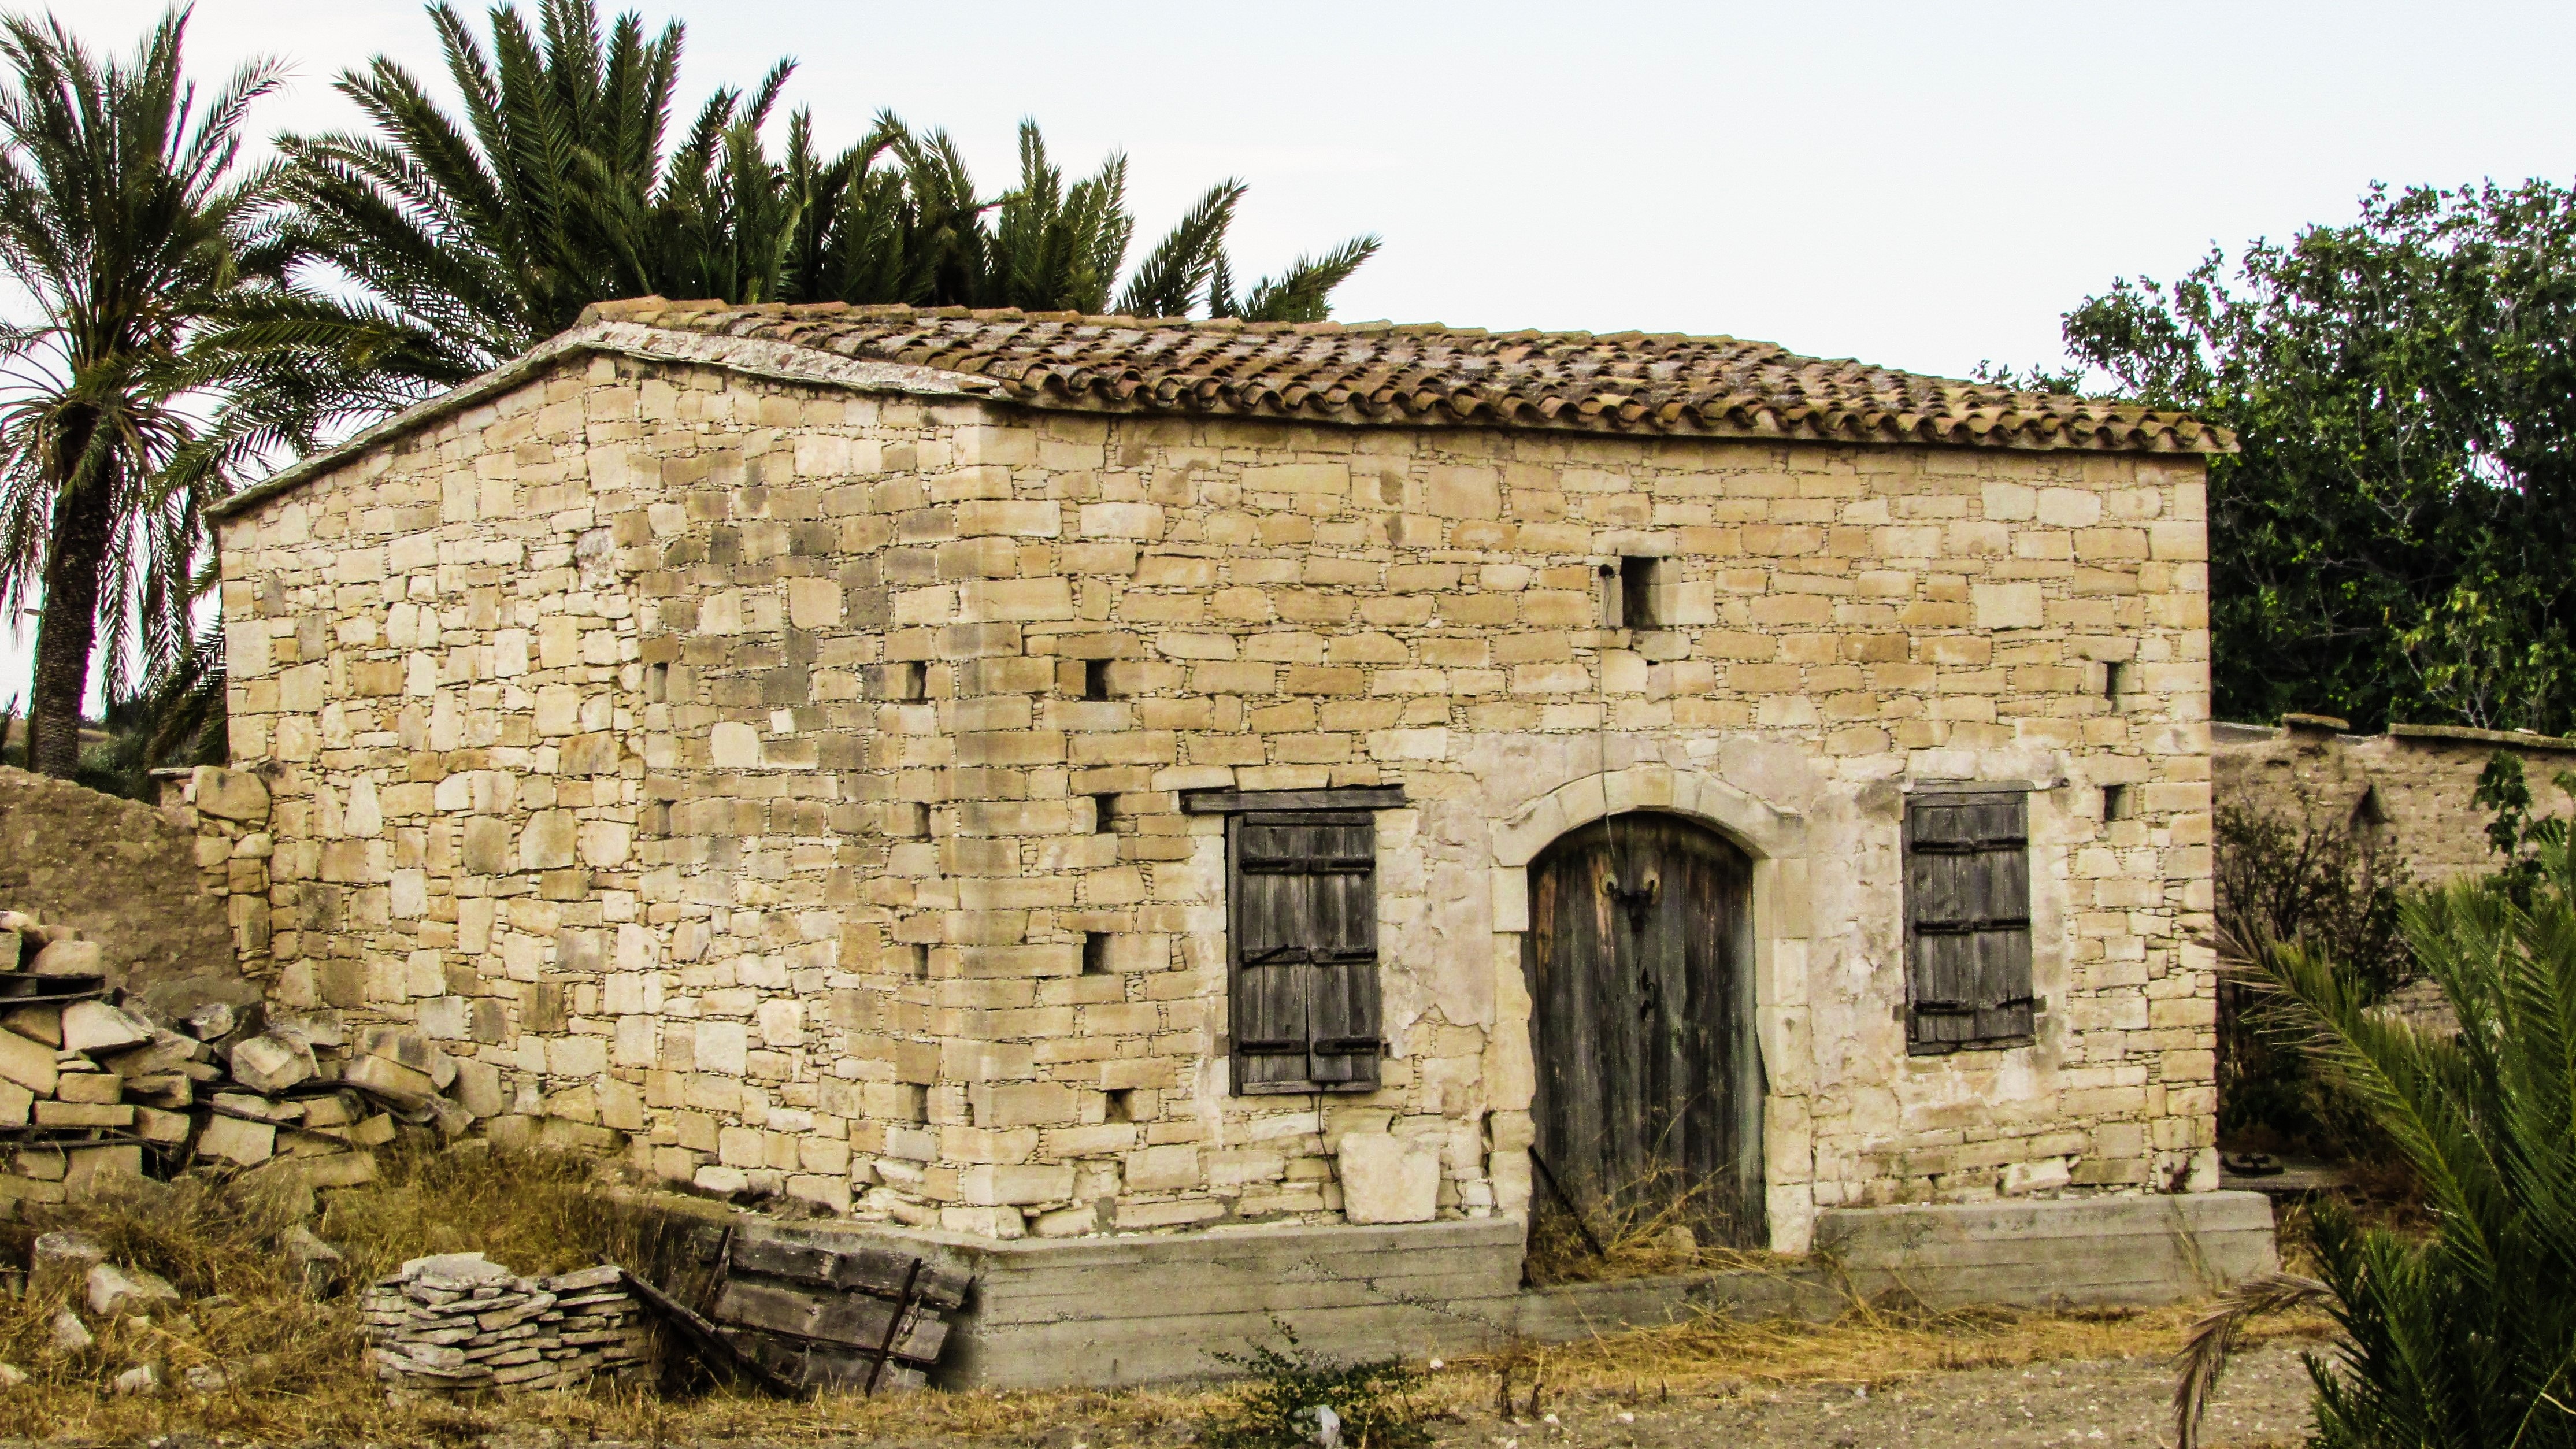
architecture, villa, house, building, village, cottage, facade, property, medieval architecture, cool image, storehouse, ruins, farmhouse, history, cool photo, traditional, cyprus, archaeological site, stone built, historic site, ancient history, avdellero